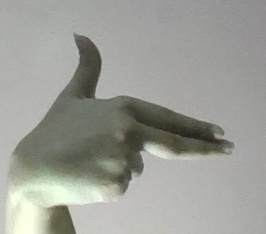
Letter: ghain